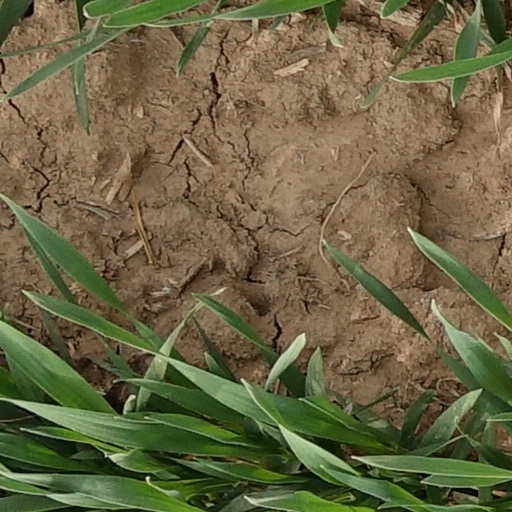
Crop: wheat